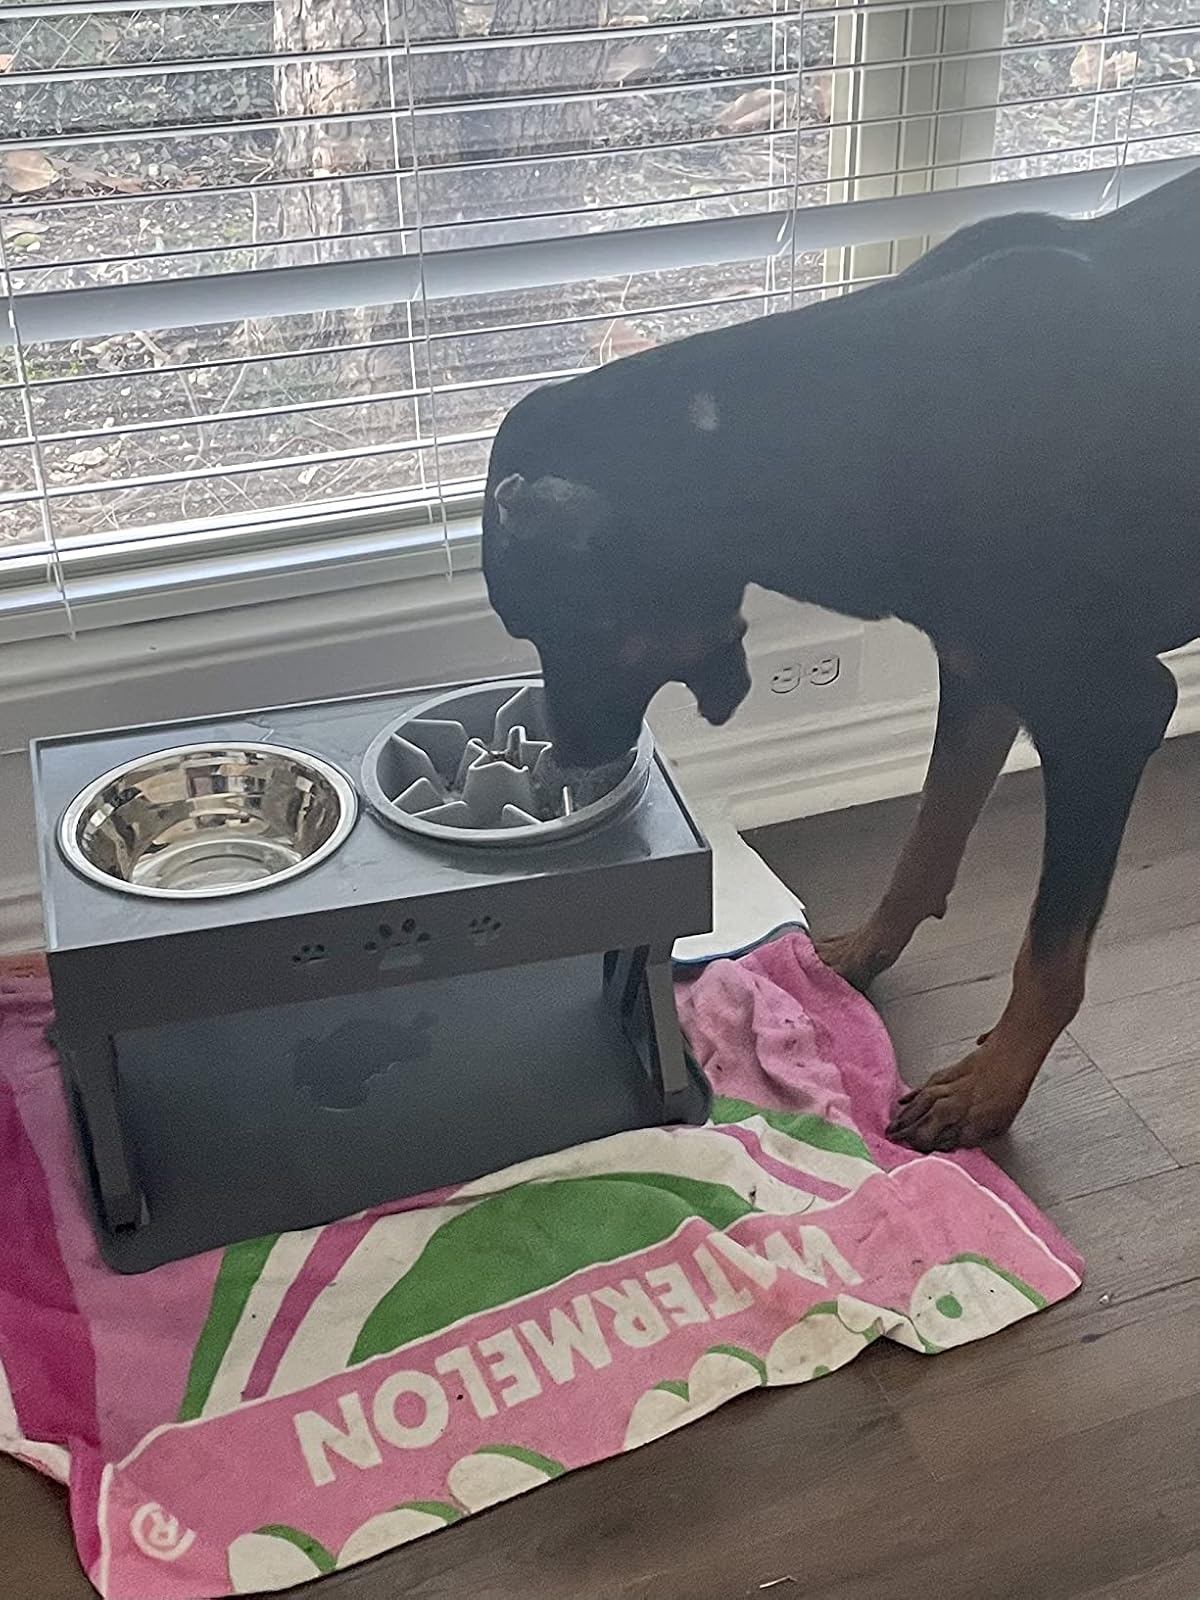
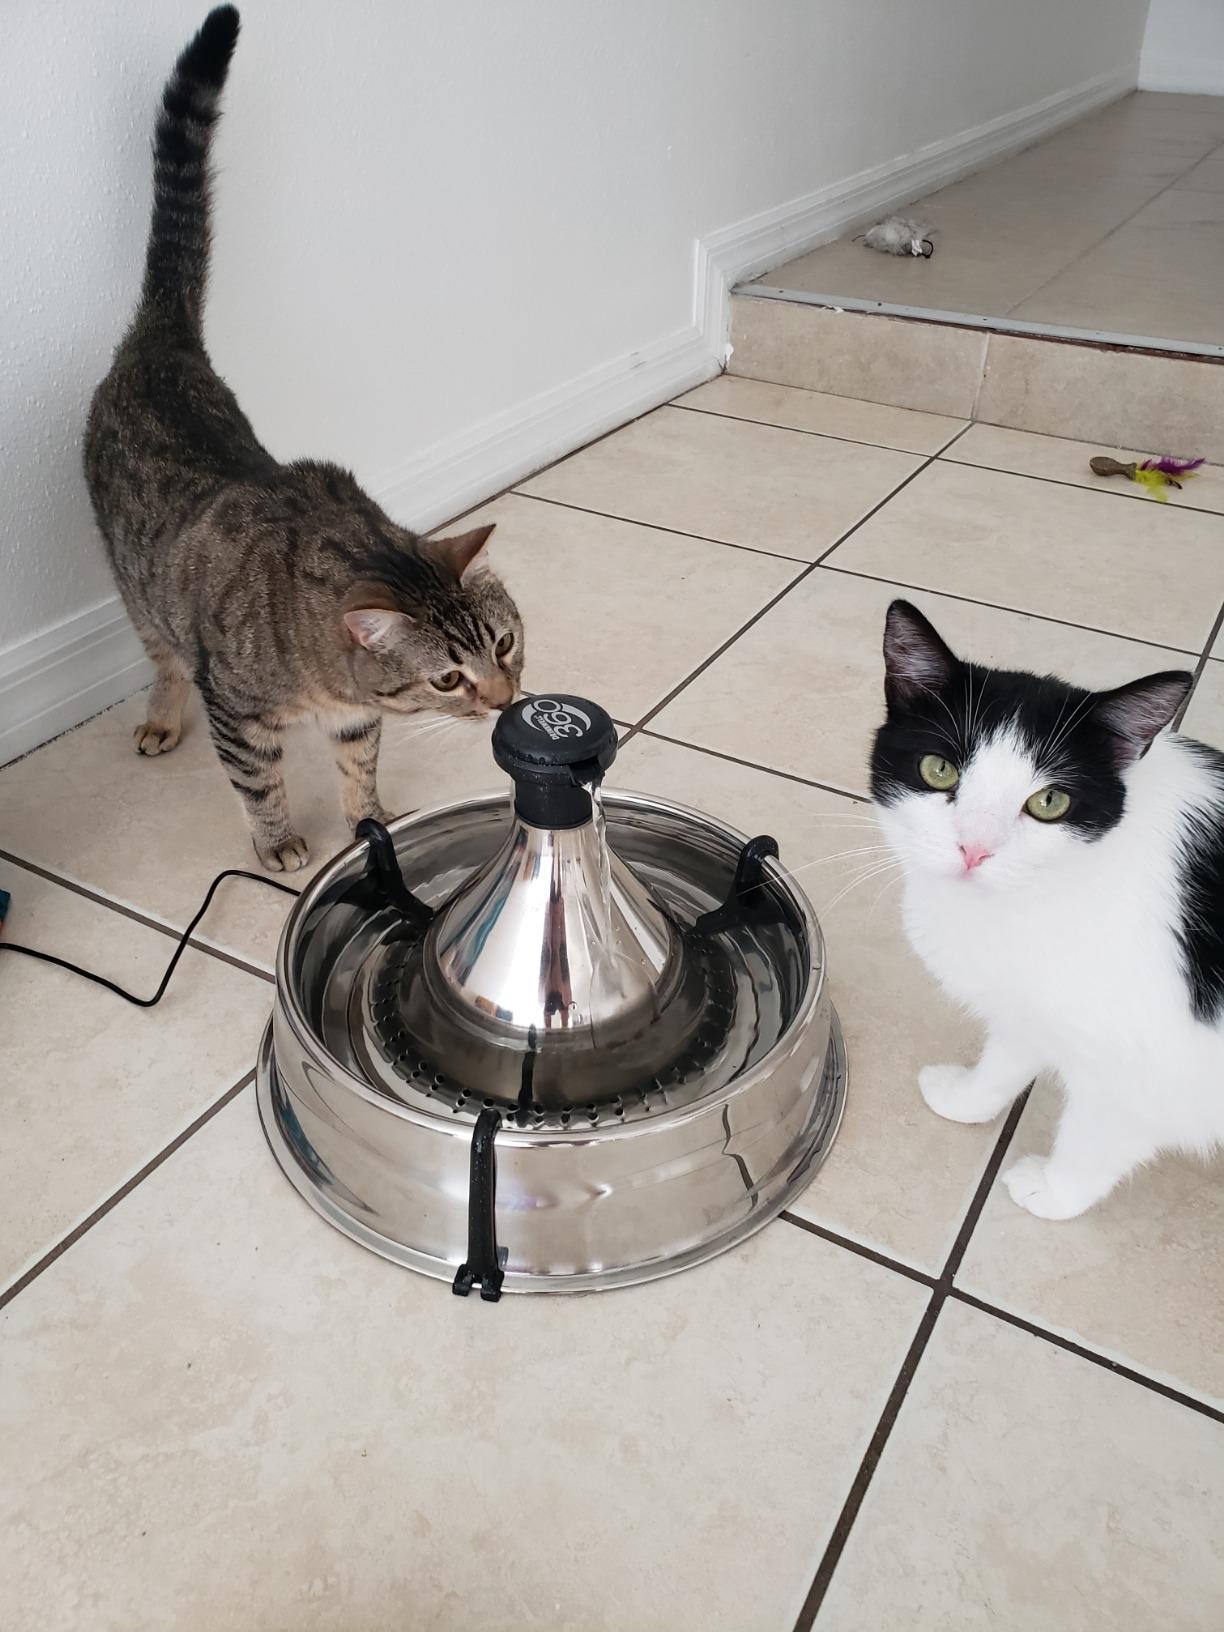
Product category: items_bowl
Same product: no